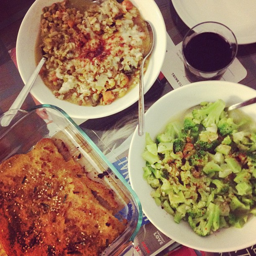
a table with three different dishes of food
A couple plates of food and a glass on a table.
Cooked food and salad displayed on table with beverage.
A big hot dinner sitting on the table ready to be eaten.
A table full of home made foods in serving platters.